Vanuatu white-eye

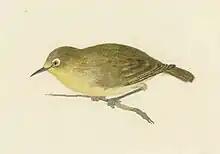
Watercolour by Georg Forster made on James Cook's second voyage to the Pacific Ocean. This painting is the holotype for the species.

The Vanuatu white-eye was formally described in 1789 by the German naturalist Johann Friedrich Gmelin in his revised and expanded edition of Carl Linnaeus's "Systema Naturae". He placed it with the flycatchers in the genus "Muscicapa" and coined the binomial name "Muscicapa flavifrons". The specific epithet combines the Latin "flavus" meaning "yellow" with "frons" meaning "forehead" or "front". Gmelin based his account on the "Yellow-fronted flycatcher" from the island of Tanna in the Vanuatu archipelago that had been described in 1783 by the English ornithologist John Latham in his book "A General Synopsis of Birds". The naturalist Joseph Banks had provided Latham with a water-colour drawing of the bird by the naturalist Georg Forster who had accompanied James Cook on his second voyage to the Pacific Ocean. The picture is dated 7 August 1774. It is the holotype for the species and is now in the collection of the Natural History Museum in London. The Vanuatu white-eye is now placed with over a hundred other white-eye species in the genus "Zosterops" that was introduced in 1827 by Nicholas Vigors and Thomas Horsfield.